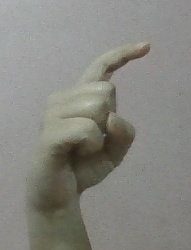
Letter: ra